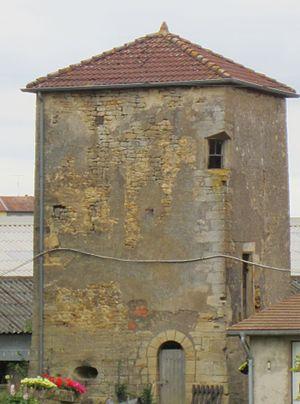
Tucquegnieux est une commune française située dans le département de Meurthe-et-Moselle, en région Grand Est.